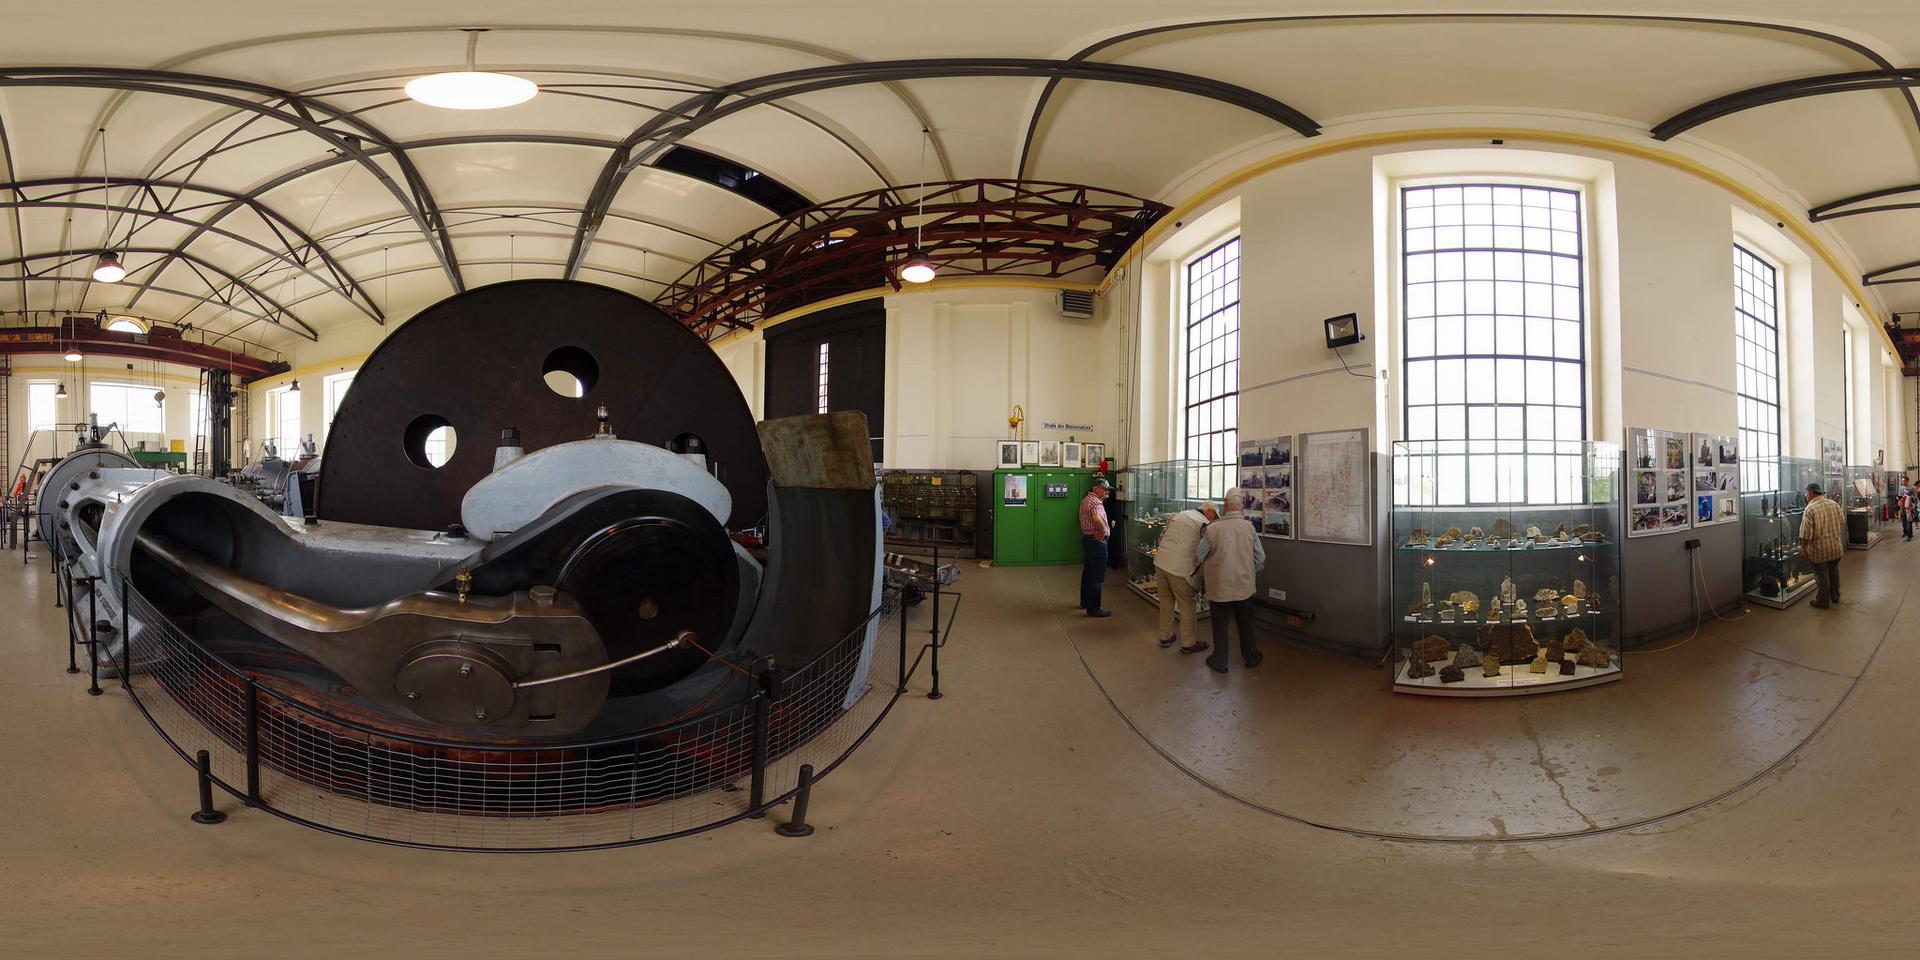
Referred object: the round ceiling light

Referred object: the large black flywheel